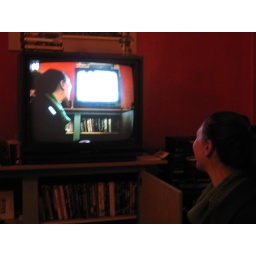
A Photo of The girl in the box in the box in the box in the box